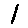
Label: 1